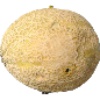
Label: Cantaloupe 2